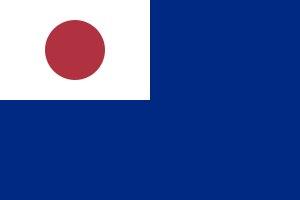
Le résident-général de Corée est le représentant de l'Empire du Japon, au début de sa colonisation de la Corée, lorsque celle-ci est un protectorat japonais.
La position de gouverneur-général de Corée 朝鮮總督 exista pendant l'occupation japonaise du pays de 1910 à 1945.